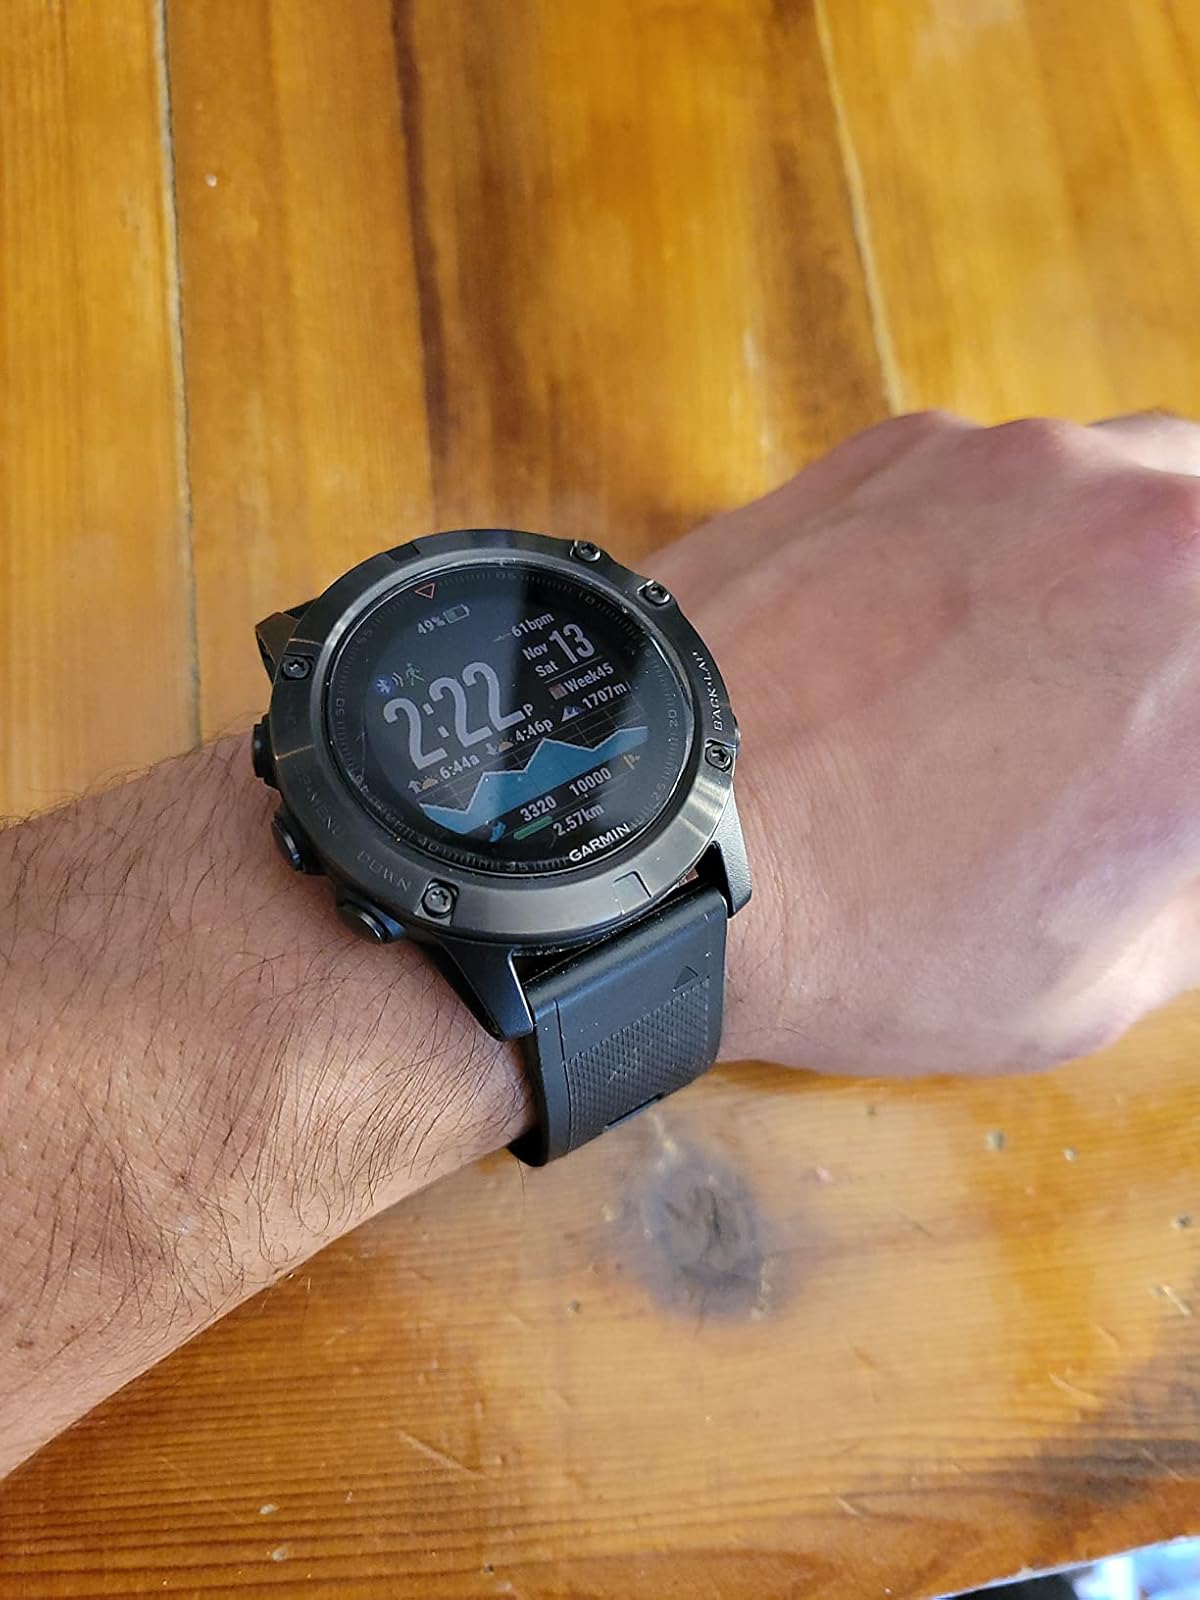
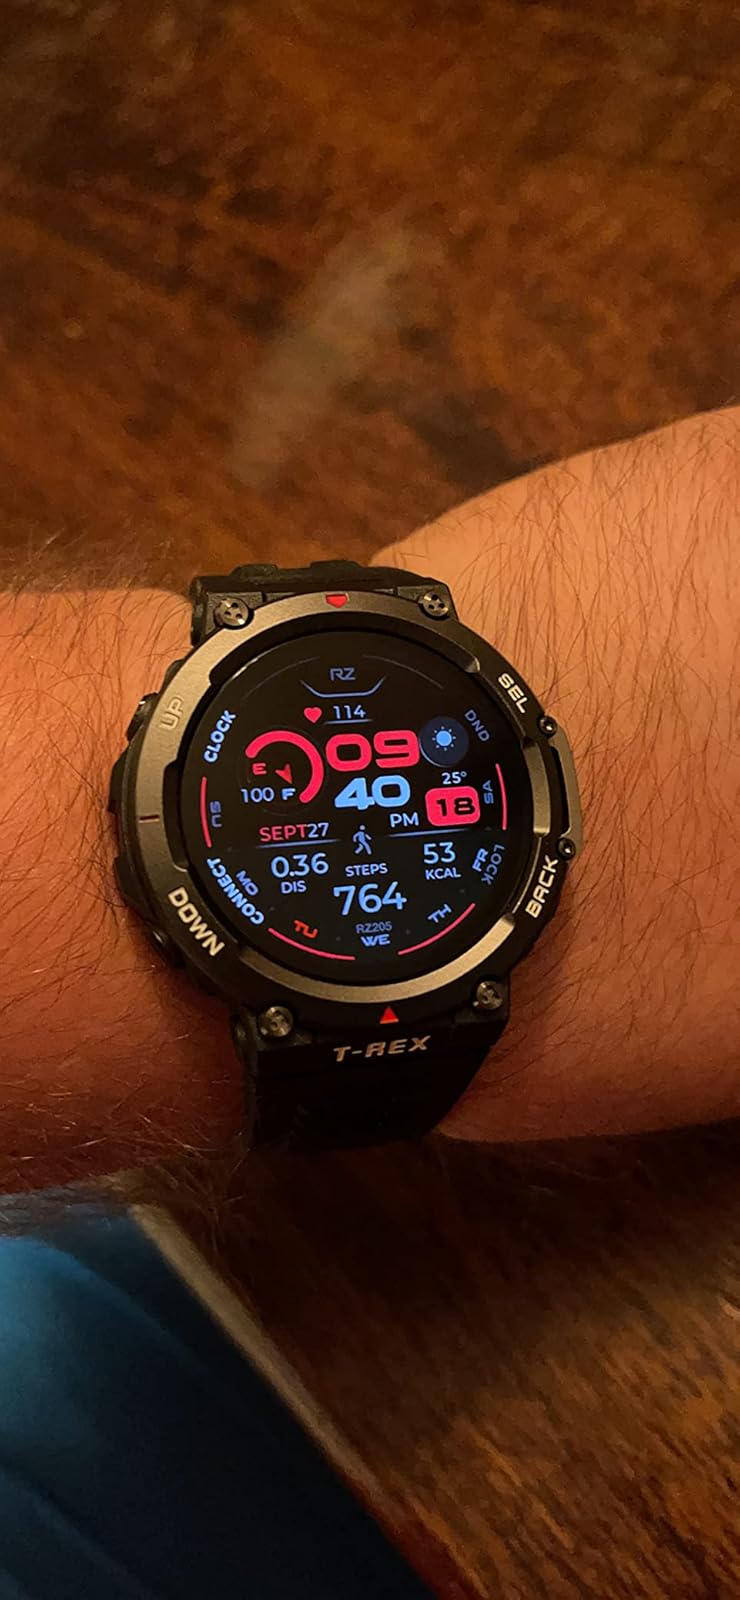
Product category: smartwatch
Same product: no